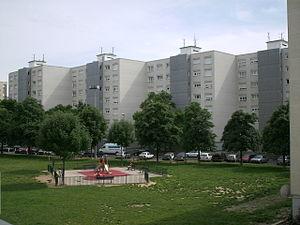
L’histoire urbaine de Lyon permet de retracer les formes que prend l’occupation humaine du site au cours de l'histoire de la ville.
Eugène Élie Beaudouin, né le 20 juillet 1898 à Paris 5ᵉ et mort le 14 janvier 1983 à Paris 16ᵉ, est un architecte et urbaniste français. Précurseur de l'architecture moderne dans l'entre-deux-guerres, il est à l'origine de nombreux grands programmes architecturaux au cours des Trente Glorieuses.